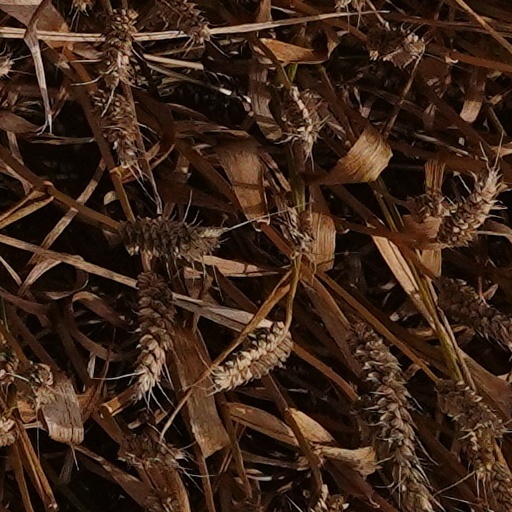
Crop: wheat